Raiders IHC

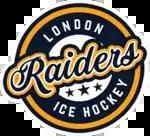
A version of the Raiders crest used from 2013 to 2018

The club was founded in 1987 under the name Romford Raiders and coached by Gord Jeffrey, who went on to become a hero amongst the Romford fans.